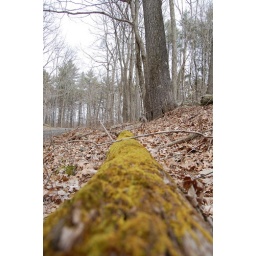
A quick jaunt up a forest service road in Pachaug State Forest, Connecticut